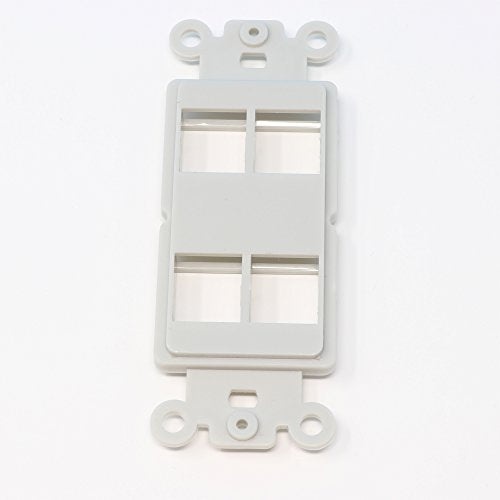
RiteAV Gray Blank 4 Port Modular Insert for Keystone Jacks
Fits Standard Outlet Boxes And Mounting Brackets.. Screws Included.. Fits Standard Rocker/Gfci Switch Covers. Fits Brand Name Keystone Jacks.
Brand: RiteAV
Category: Hardware > Power & Electrical Supplies > Wall Plates & Covers